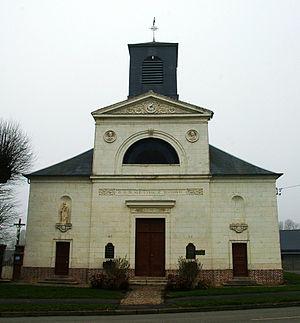
Hénencourt est une commune française située dans le département de la Somme, en région Hauts-de-France.
L'église Saint-Maclou d'Hénencourt est situé au centre du village d'Hénencourt dans le département de la Somme, au nord-est de Corbie.